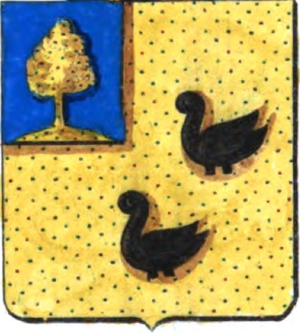
D'or, à deux merlettes de sable, au franc quartier d'azur, chargé d'un arbre d'or.
Cette liste des familles contemporaines de la noblesse belge ne retient que les familles subsistantes faisant partie officiellement de la noblesse belge avec un principe légal de noblesse héréditaire, à l'exclusion des familles de nationalité belge de noblesse non reconnue ou de noblesse étrangère n'ayant pas introduit une requête d'incorporation dans la noblesse auprès de S.M. le roi des Belges.
La famille Le Grelle est une famille de la noblesse impériale, hollandaise, pontificale et belge.